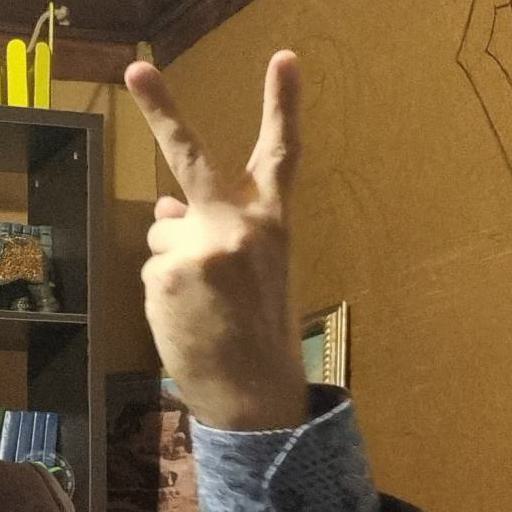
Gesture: peace_inverted